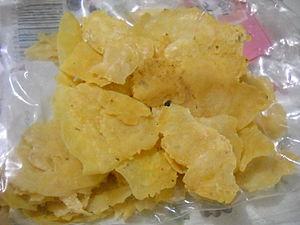
Un emping est une chips indonésienne, plus précisément un snack de type kripik, à base de melinjo ou belinjo. Au goût légèrement amer, l'emping peut être nature, salé ou sucré.